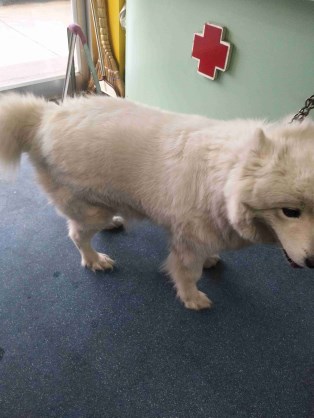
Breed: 2192-n000088-Samoyed